Hindi theatre

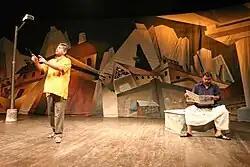
Performance of a Hindi play, "Cotton 56, Polyester 84" by Sunil Shanbag about life in Girangaon, Mumbai, 2006.

Kolkata-based, Shyamanand Jalan (1934–2010) is credited for the renaissance period of modern Indian theatre and especially the Hindi theatre in Kolkata from the 1960s to the 1980s. He was the first to perform modernist Mohan Rakesh, starting with his magnum opus "Ashadh Ka Ek Din" (One Day in Ashad) in 1960 and in the coming years bridged the gap between Hindi theatre and Bengali theatre, by mounting Hindi productions of works by Bengali playwrights, like Badal Sircar's "Evam Indrajit" (1968) and "Pagla Ghora" (1971), which in turn introduced Sircar to rest of the country. He co-founded theatre group "Anamika" in 1955 with Pratibha Aggarwal, a Hindi writer and a great granddaughter of Bhartendu Harishchandra, which played a pioneering role in the revival of Hindi theatre., and remained with it till 1972, and during this period it created a large audience for Hindi theatre in Bengali speaking Kolkata. Subsequently, along with his wife Chetana Jalan, the well-known Kathak dancer and stage actress, and actor Kulbhushan Kharbanda, he left Anamika in 1971 and established "Padatik" (literally foot-soldier) theatre group in 1972, of which he was the founding director. This gave him a chance to venture into bolder themes, like those in Vijay Tendukar's plays like "Gidhade" (The Vultures) (1973) and "Sakharam Binder" (1979), and Mahashweta Devi's "Hazar Chaurasi Ki Ma" (Mother of 1084) (1978), with his new venture he stepped beyond Indianism, modernism, or experimentalism. Another theatre director, who practiced Hindi theatre in Kolkata, which is largely Bengali speaking area was Usha Ganguly (b. 1945), who founded "Rangakarmee" theatre group in 1976, known for its productions like "Mahabhoj", "Rudali", "Court Martial", and "Antaryatra". Apart from her, theatre directors like, Satyadev Dubey, Dinesh Thakur and Nadira Babbar also practiced Hindi theatre in Mumbai, till then home for Marathi and Gujarati theatre.